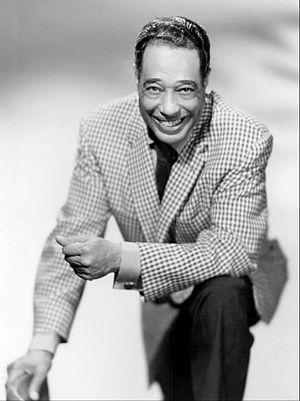
Duke Ellington est un pianiste, compositeur de jazz, de comédies musicales et de musique contemporaine et chef d'orchestre de jazz américain, né le 29 avril 1899 à Washington et mort le 24 mai 1974 à New York.
Le scat est une forme de jazz vocal humoristique à base d'improvisation musicale, de simples syllabes, d'onomatopées rythmiques, ou d'imitations vocales d'instruments de musique, dénuées de sens, de style « Diga Diga Doo... » en guise de paroles. Louis Armstrong et Ella Fitzgerald en sont deux des icônes majeures de l'histoire du jazz.